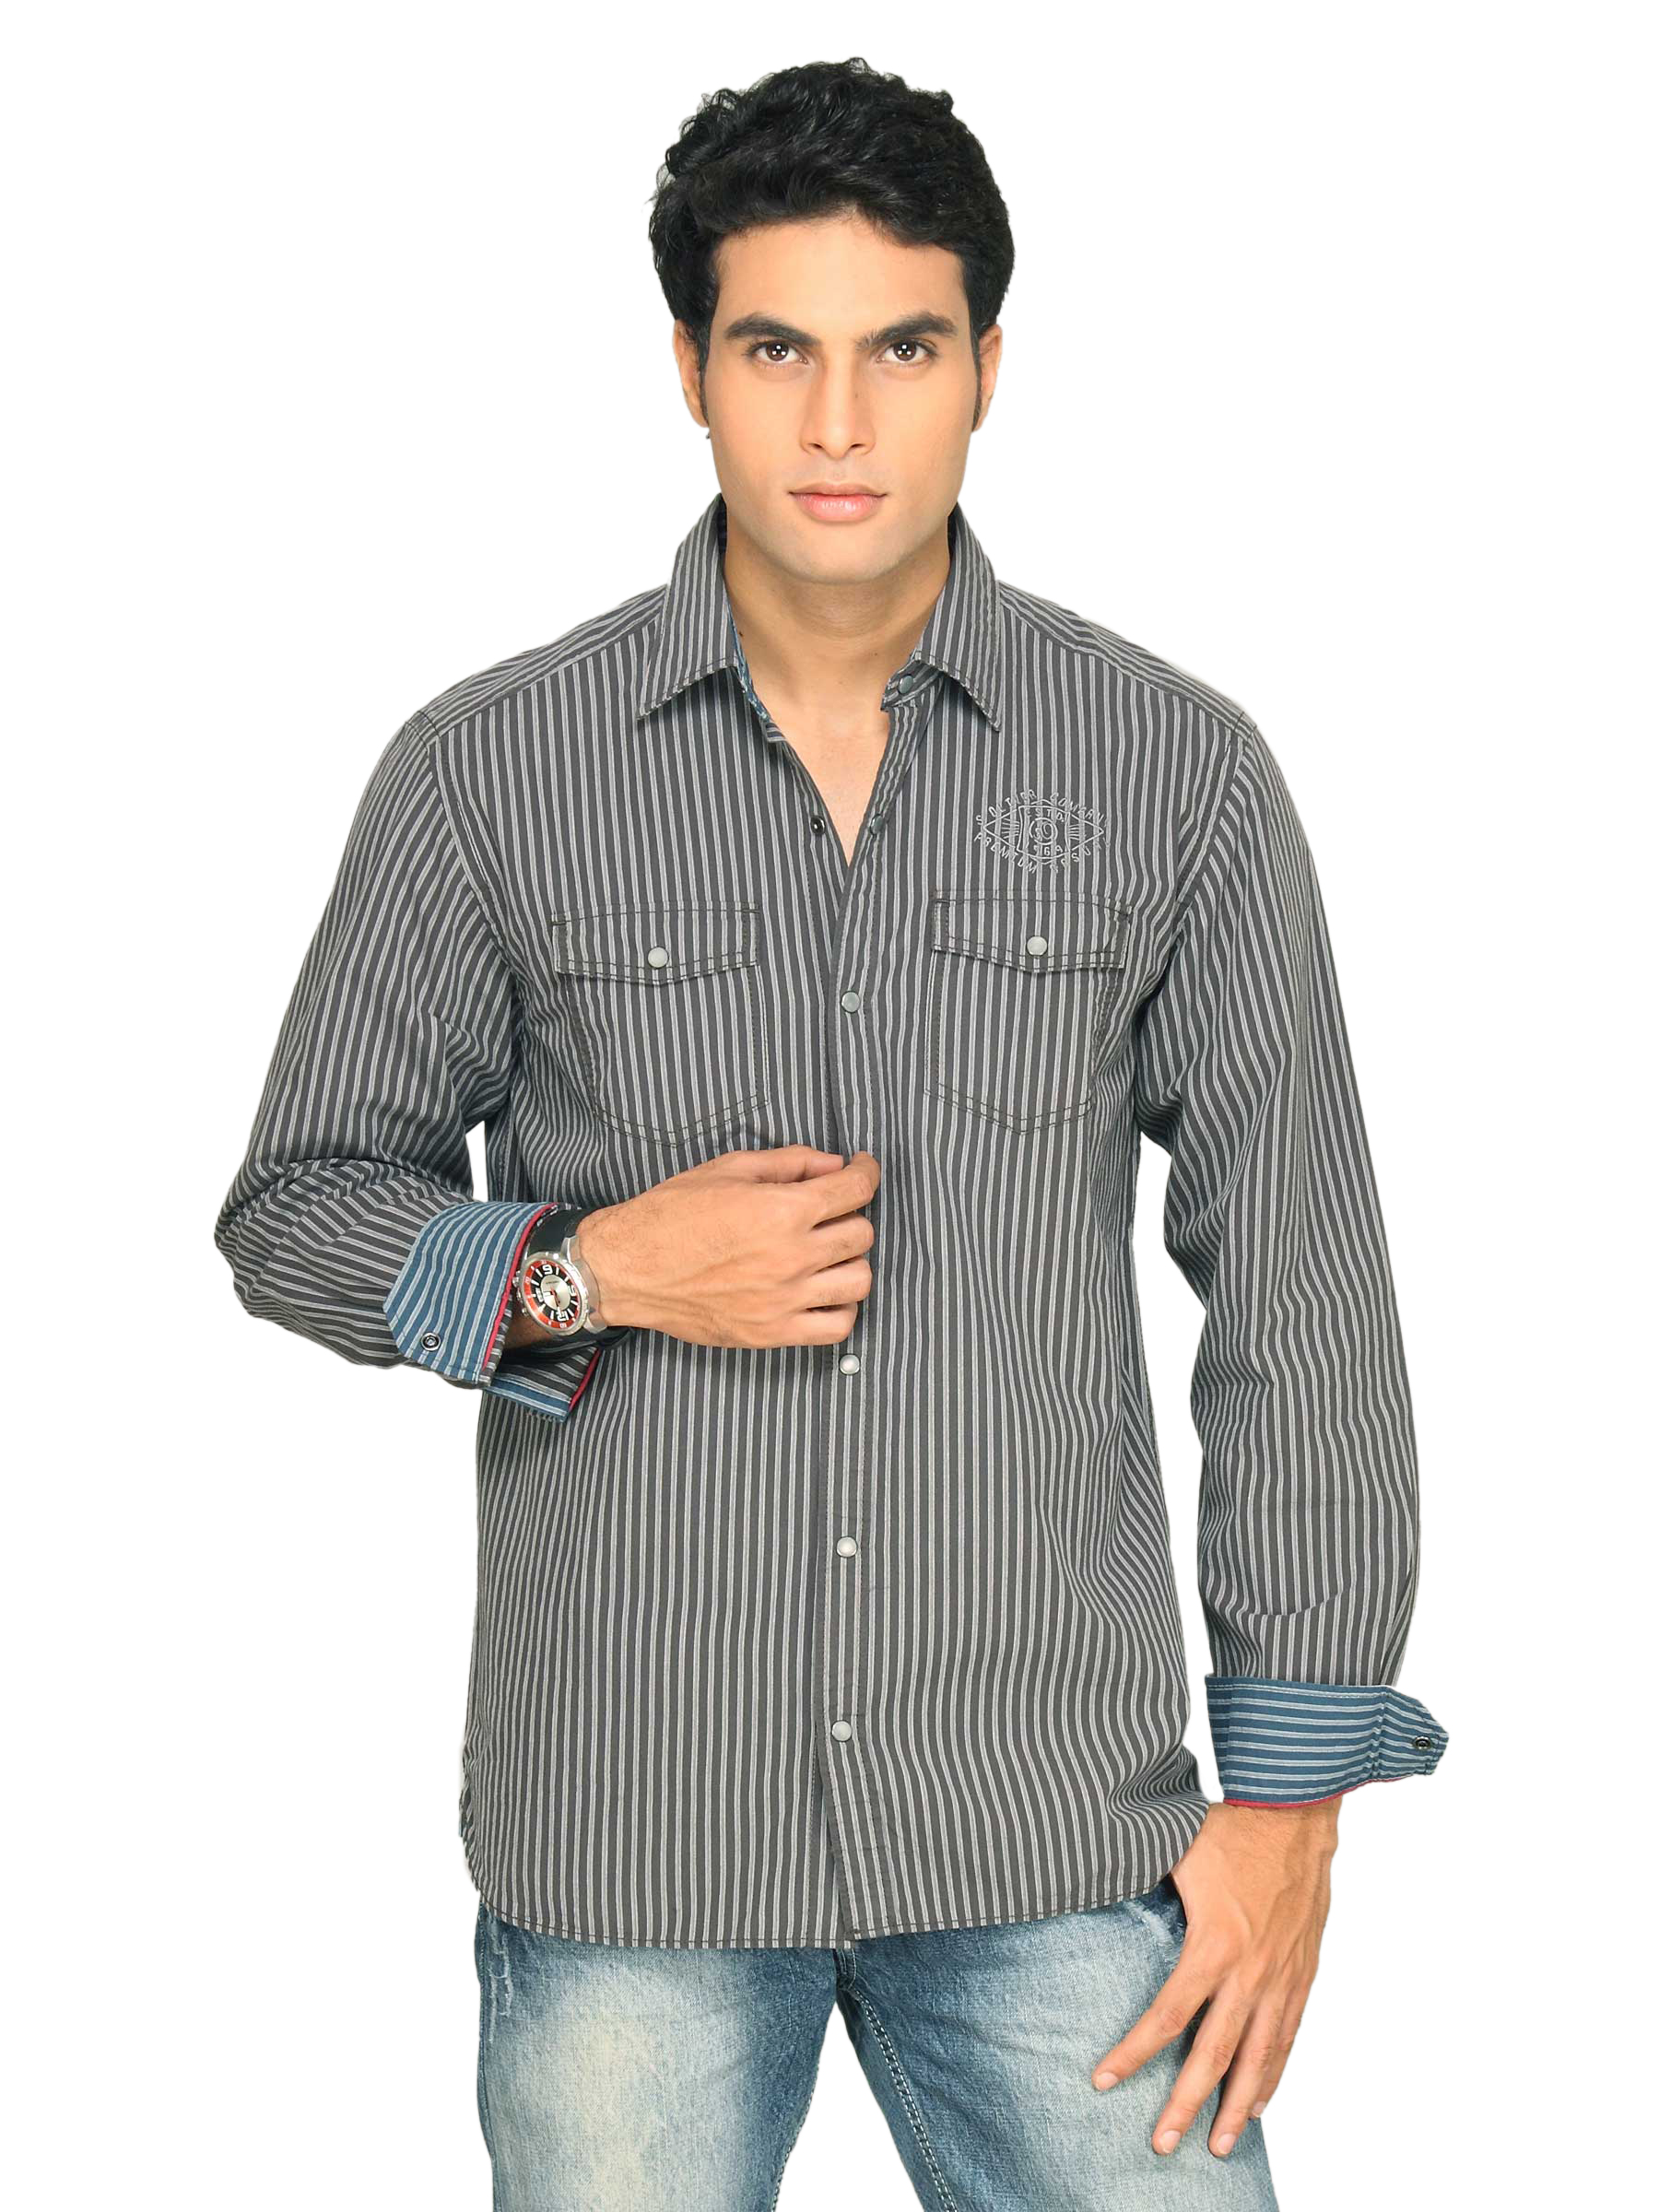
s.Oliver Men Striped Dark Grey Shirt
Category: Apparel / Topwear / Shirts
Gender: Men
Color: Grey
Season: Summer 2011
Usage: Casual